Orzeł incident

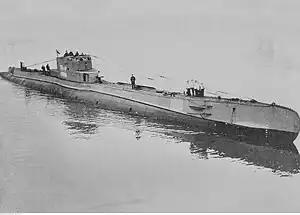
ORP "Orzeł"

The crew of ORP "Orzeł" conspired to escape under the new command of its chief officer, Lieutenant Jan Grudziński, and its new first officer, Lieutenant Andrzej Piasecki. That started with Grudziński's sabotage of the torpedo hoist on 16 September, which prevented the Estonians from removing the six aft torpedoes. Since it was a Sunday another could not be immediately acquired, and splicing the cable would have been a long job. Meanwhile, Boatswain Władysław Narkiewicz took a small boat around the harbour. Under the guise of fishing, he covertly measured the depth of the planned escape route. Another sailor sabotaged the submarine's mooring lines.